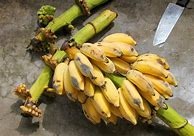
Label: banana